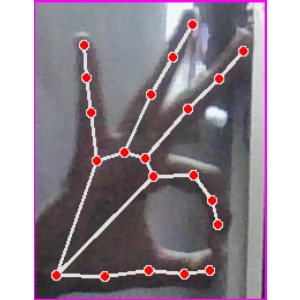
अक्षर: ण